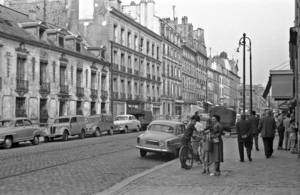
SRue de la Paroisse à Versailles (78) au niveau du numéro 11, fin des années 60 (le département des Yvelines (78) est créé en 1964 (cf. plaque d'immatriculation)). Au fond, l'église Notre-Dame.